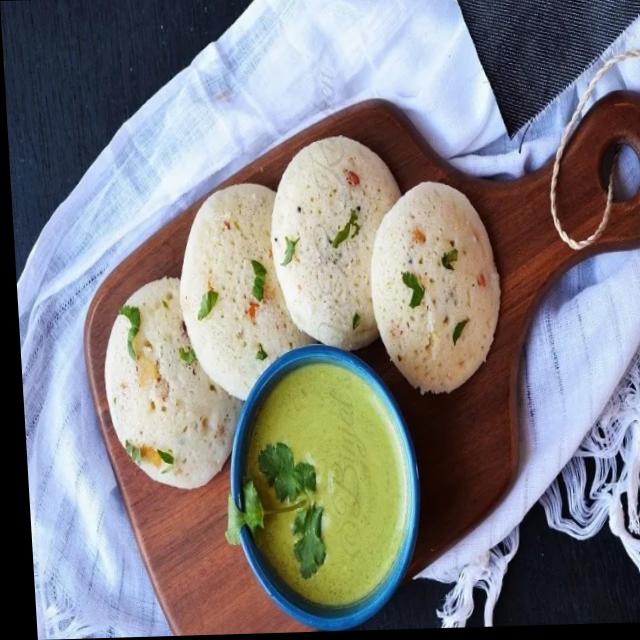
Dish: idli